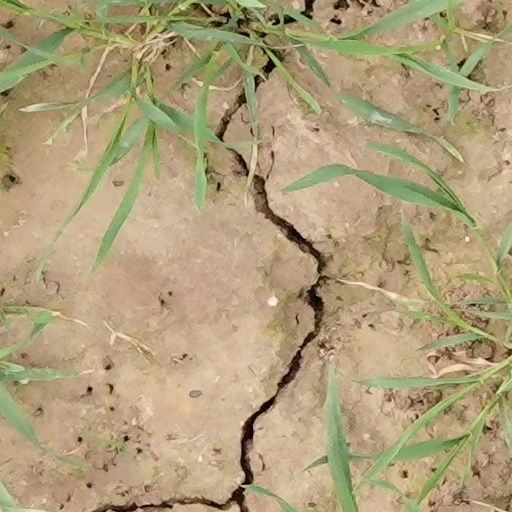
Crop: wheat